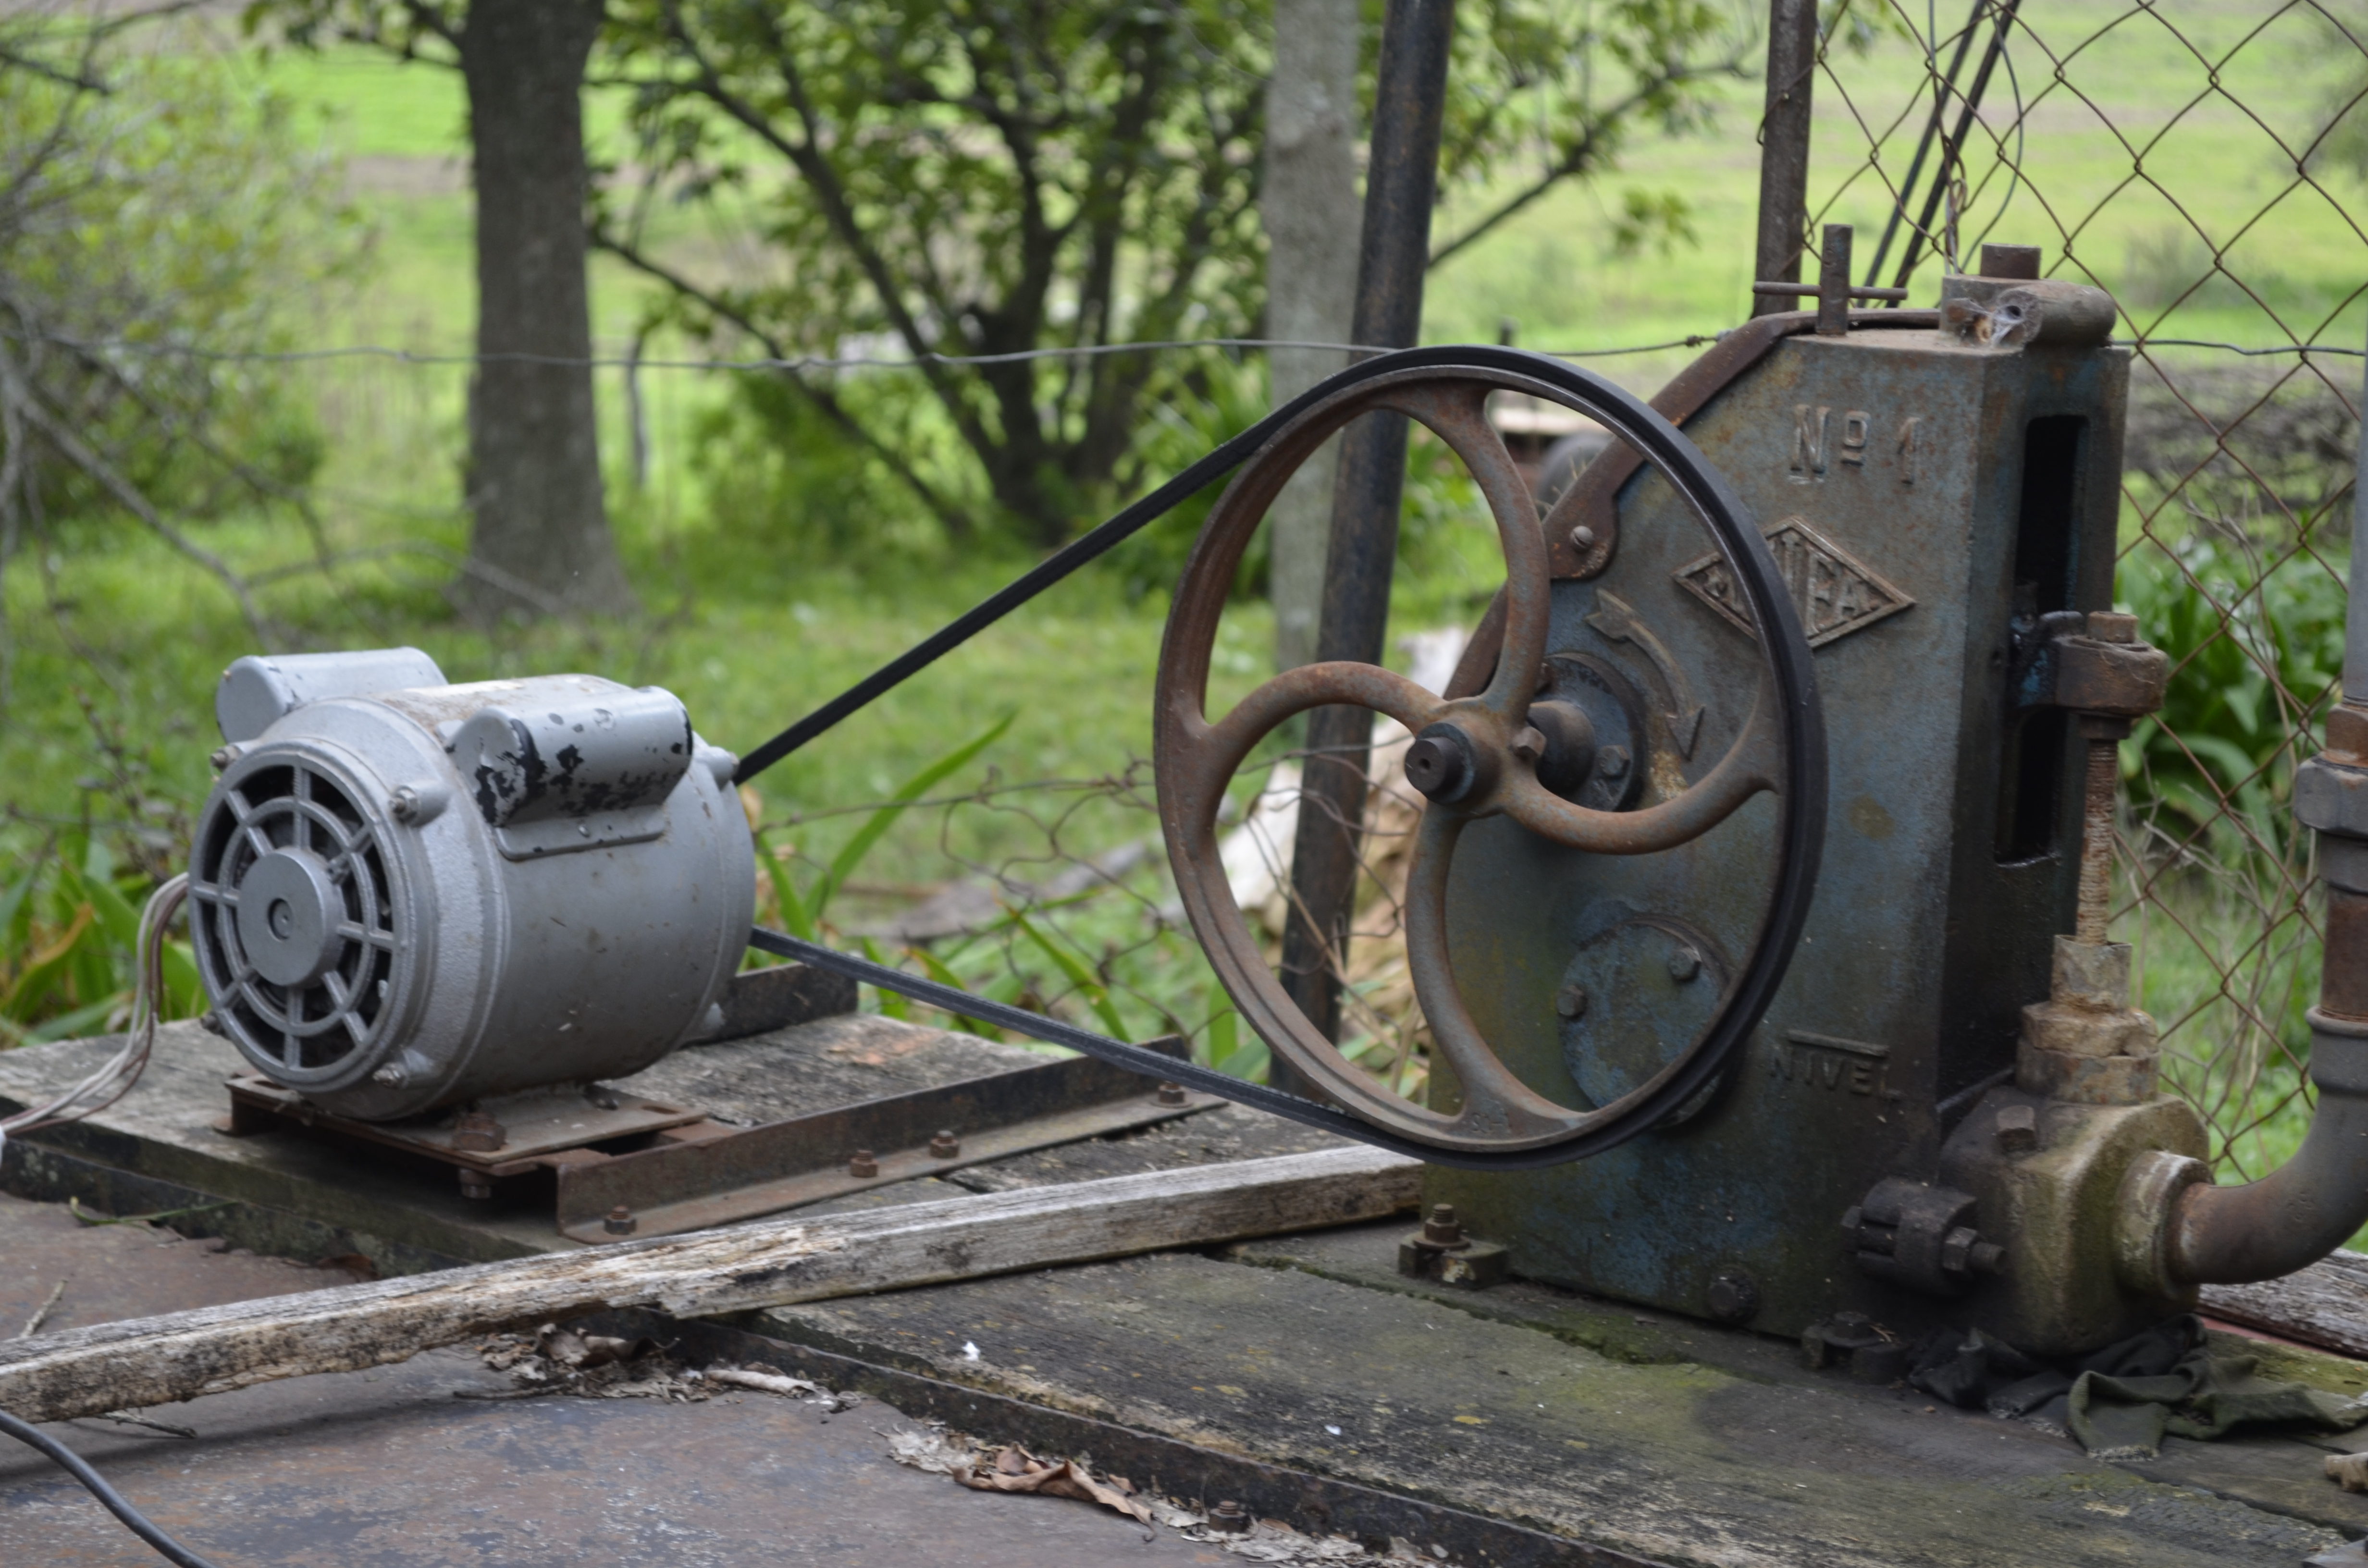
natural, automotive tire, motor vehicle, wood, plant, tree, grass, gas, automotive wheel system, machine, auto part, rim, machine tool, metal, wheel, nut, engineering, cylinder, spoke, steel, rust, transport